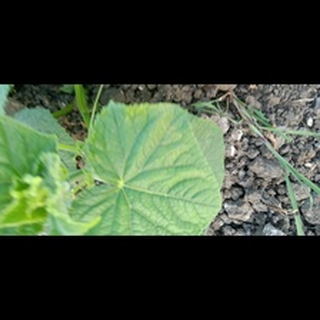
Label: healthy_cucumber